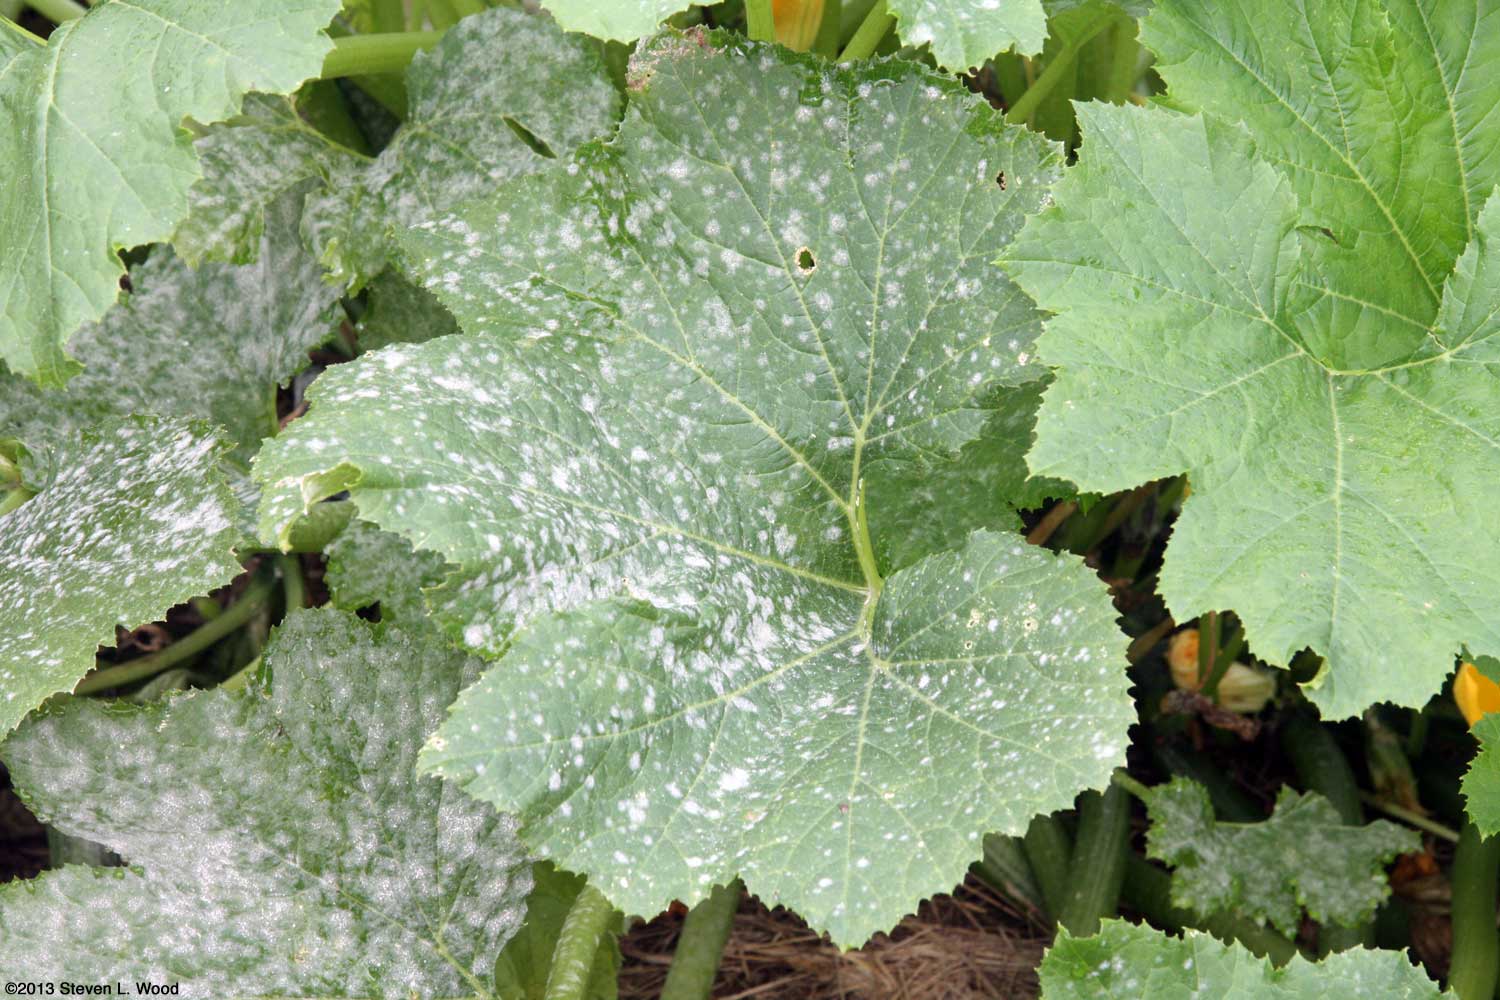
Labels: Squash Powdery mildew leaf, Squash Powdery mildew leaf, Squash Powdery mildew leaf, Squash Powdery mildew leaf